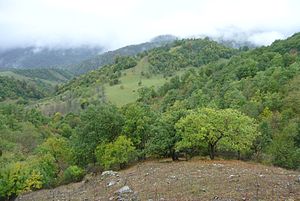
Hotspot (økologi)
Skovområde nær Tavush i Armenien. Vegetationen er et eksempel på Kaukasus' hotspot.
Et biologisk hotspot er en biogeografisk region med et betydningsfuldt reservoir af biodiversitet, som trues af menneskers aktiviteter.